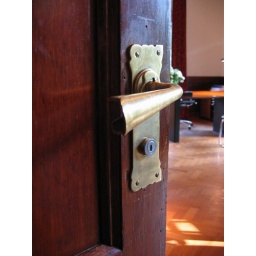
Deurkruk naar ontwerp van H.P. Berlage.Villa in Hilversum, Ceintuurbaan 2.Hoofdkantoor Matser Projectontwikkeling.Ondergrondse uitbreiding door de architect Jo Crepain.